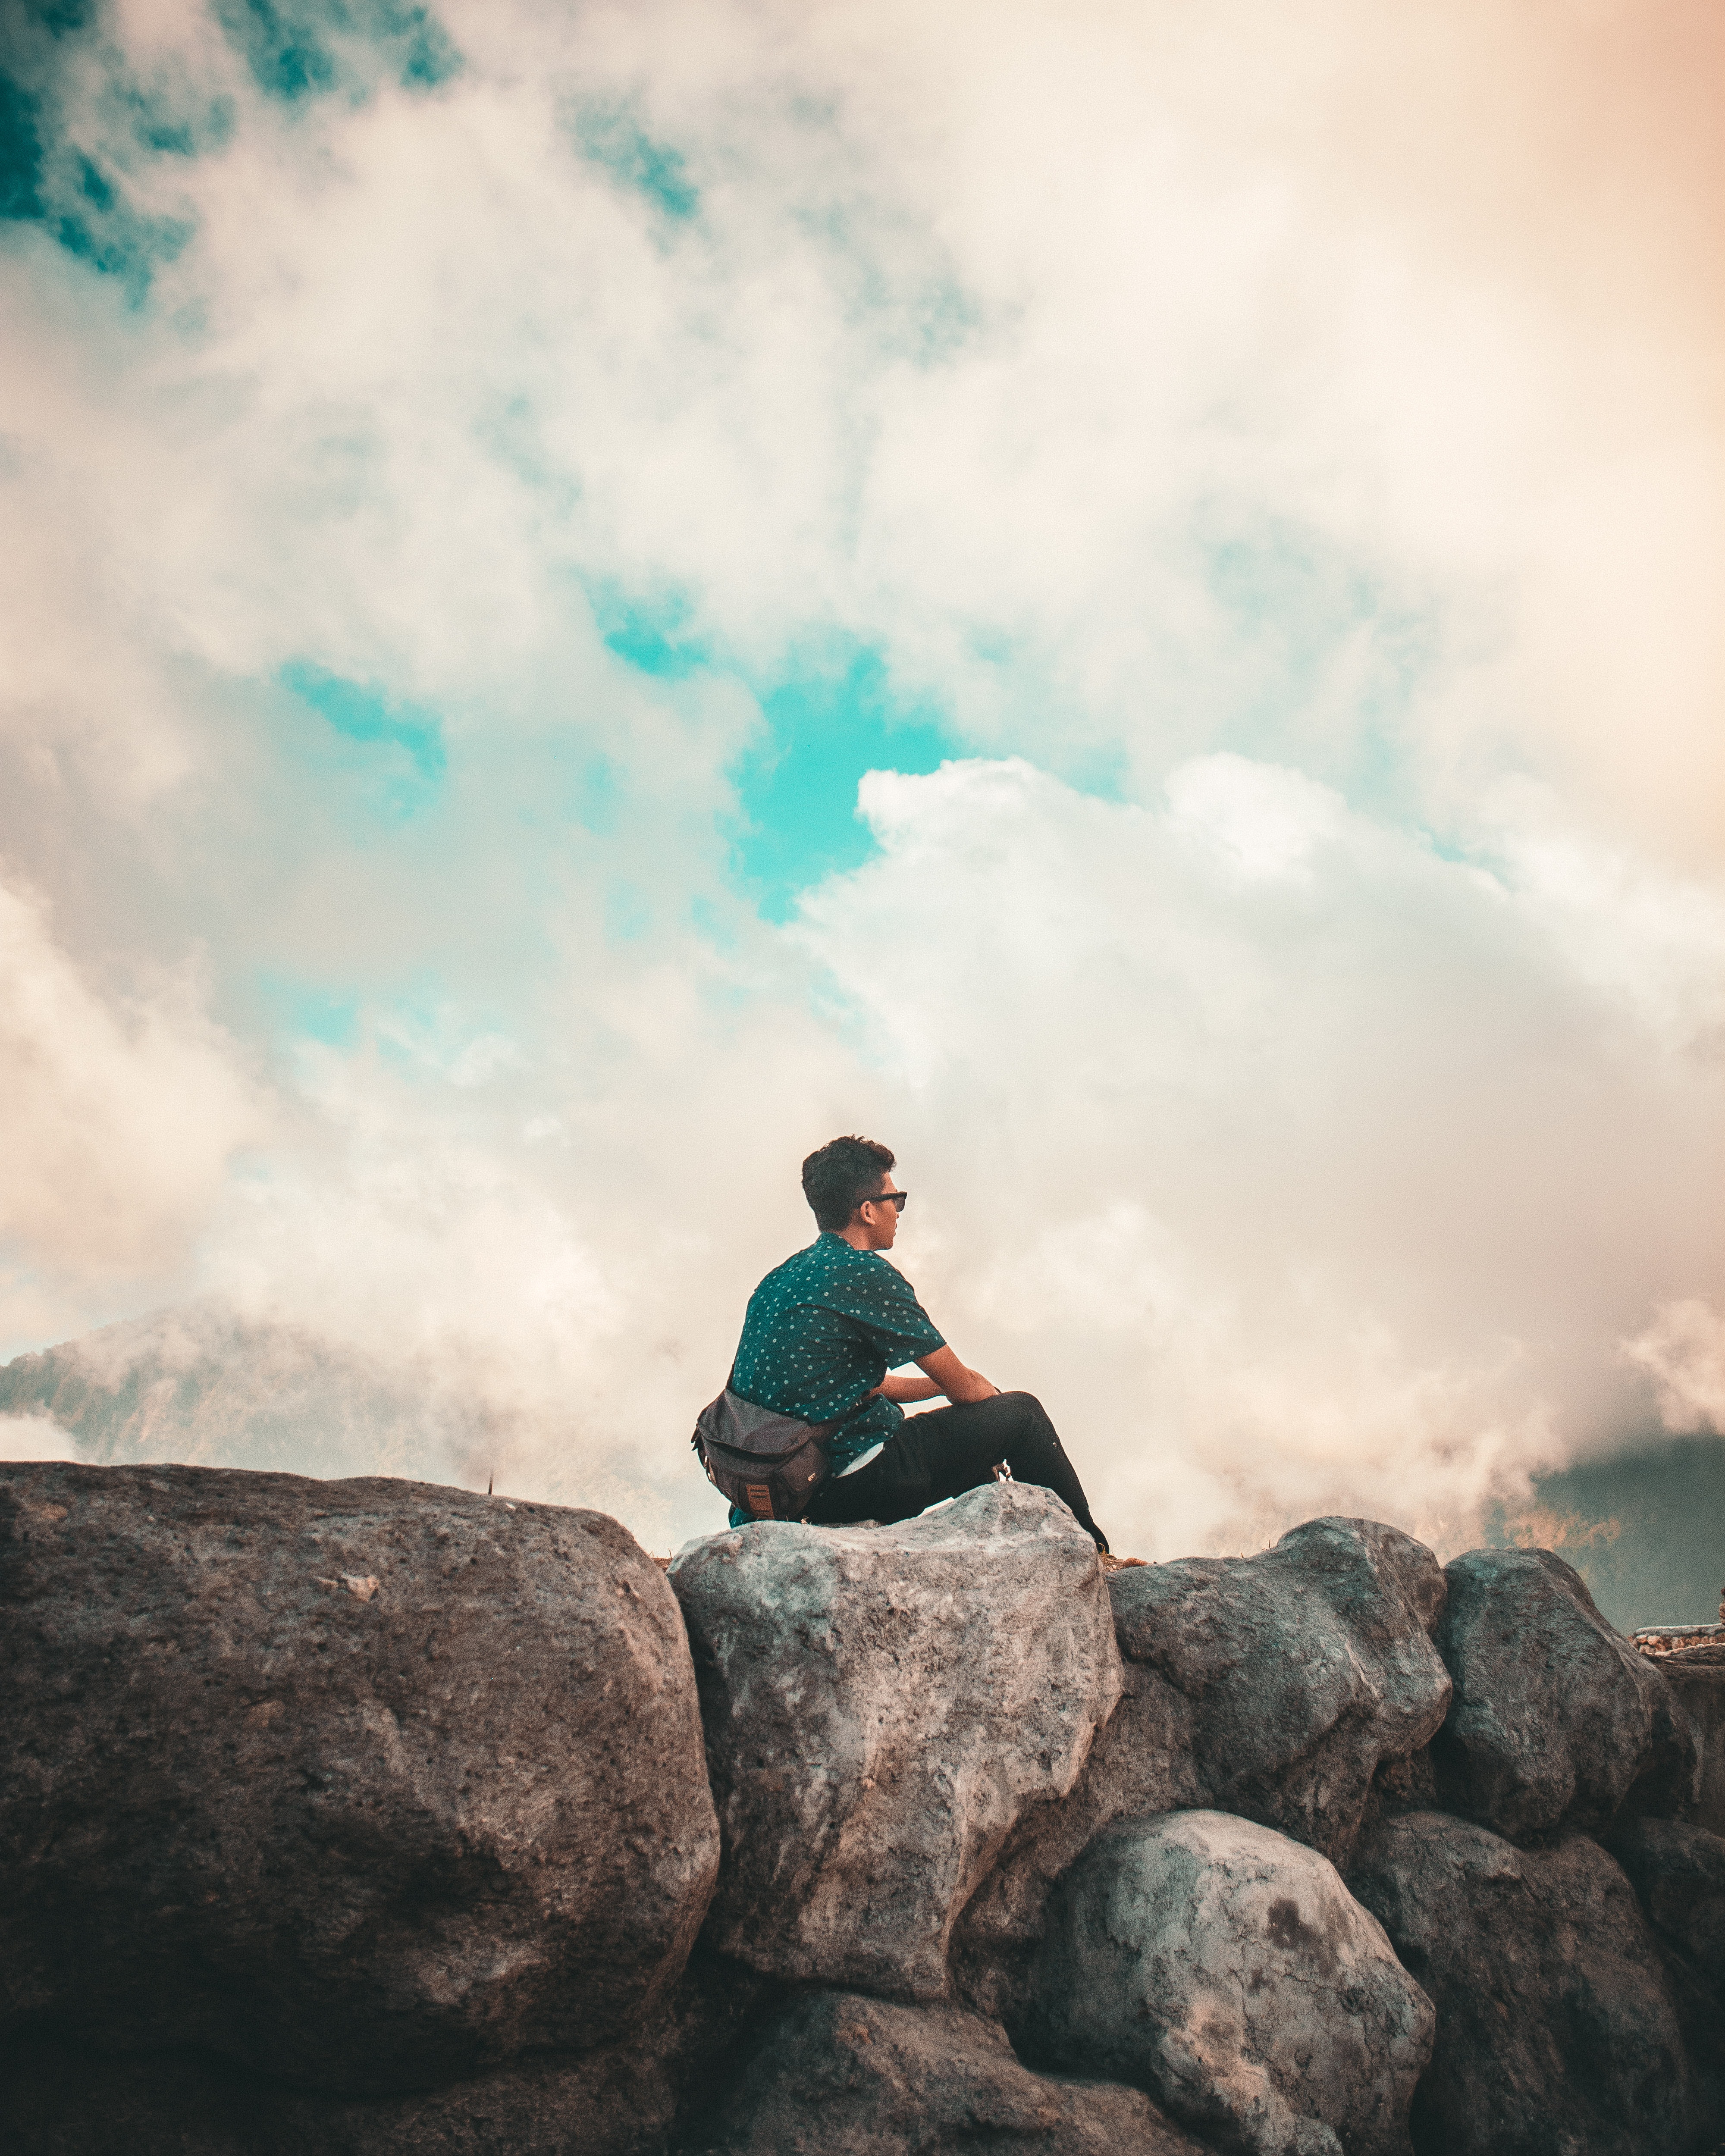
photograph, sky, green, rock, sitting, cloud, photography, mountain, tree, landscape, stock photography, adventure, recreation, sea